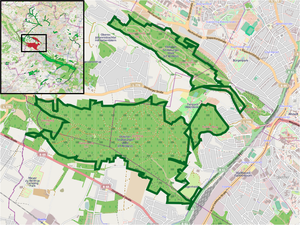
Bielefeld - Réserve naturelle Östlicher Teutoburger Wald (LP BI-West) - vue d'ensemble